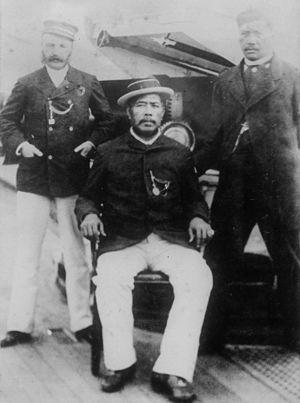
Robert Hoapili Kekaipukaʻala Kahalelaukoa Baker était un Hawaiian ali'i, un officier de l'armée, un courtisan et un politicien qui a exercé de nombreuses fonctions politiques au Royaume d’Hawaï, notamment celle de gouverneur de Maui, conseiller privé et aide-de-camp au roi Kalākaua. L'image de Baker est immortalisée comme l'un des modèles des statues de Kamehameha.